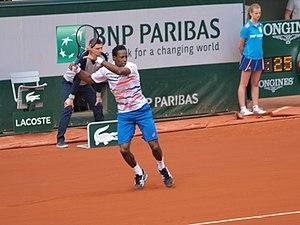
Internationaux de France de tennis, le 2 juin 2014, sur le court Philippe Chatrier